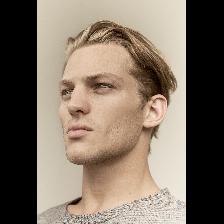
Label: Human